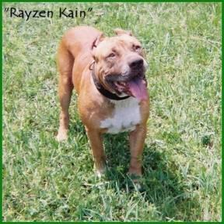
Species: dog
Breed: american pit bull terrier